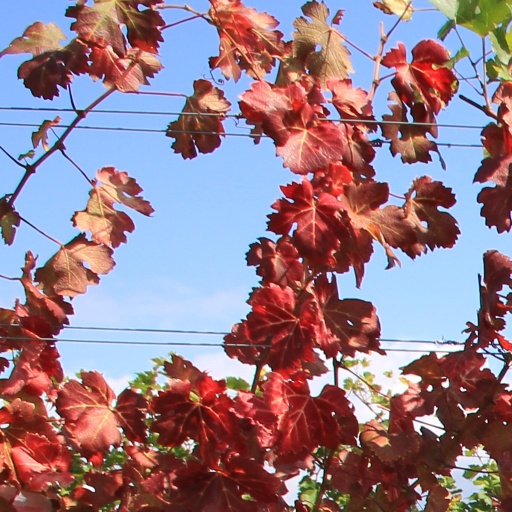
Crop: grape